The Man Who Knew Too Much (1934 film)

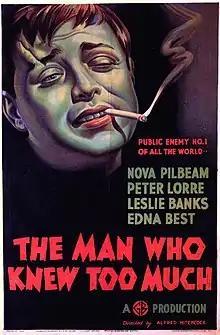
US film poster

The Man Who Knew Too Much is a 1934 British spy thriller film directed by Alfred Hitchcock, featuring Leslie Banks and Peter Lorre, and released by Gaumont British. It was one of the most successful and critically acclaimed films of Hitchcock's British period.